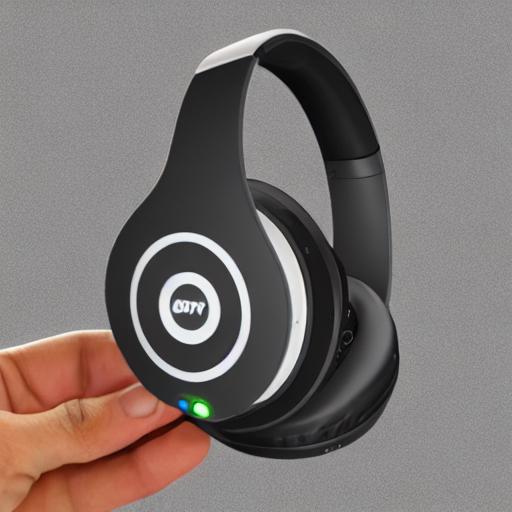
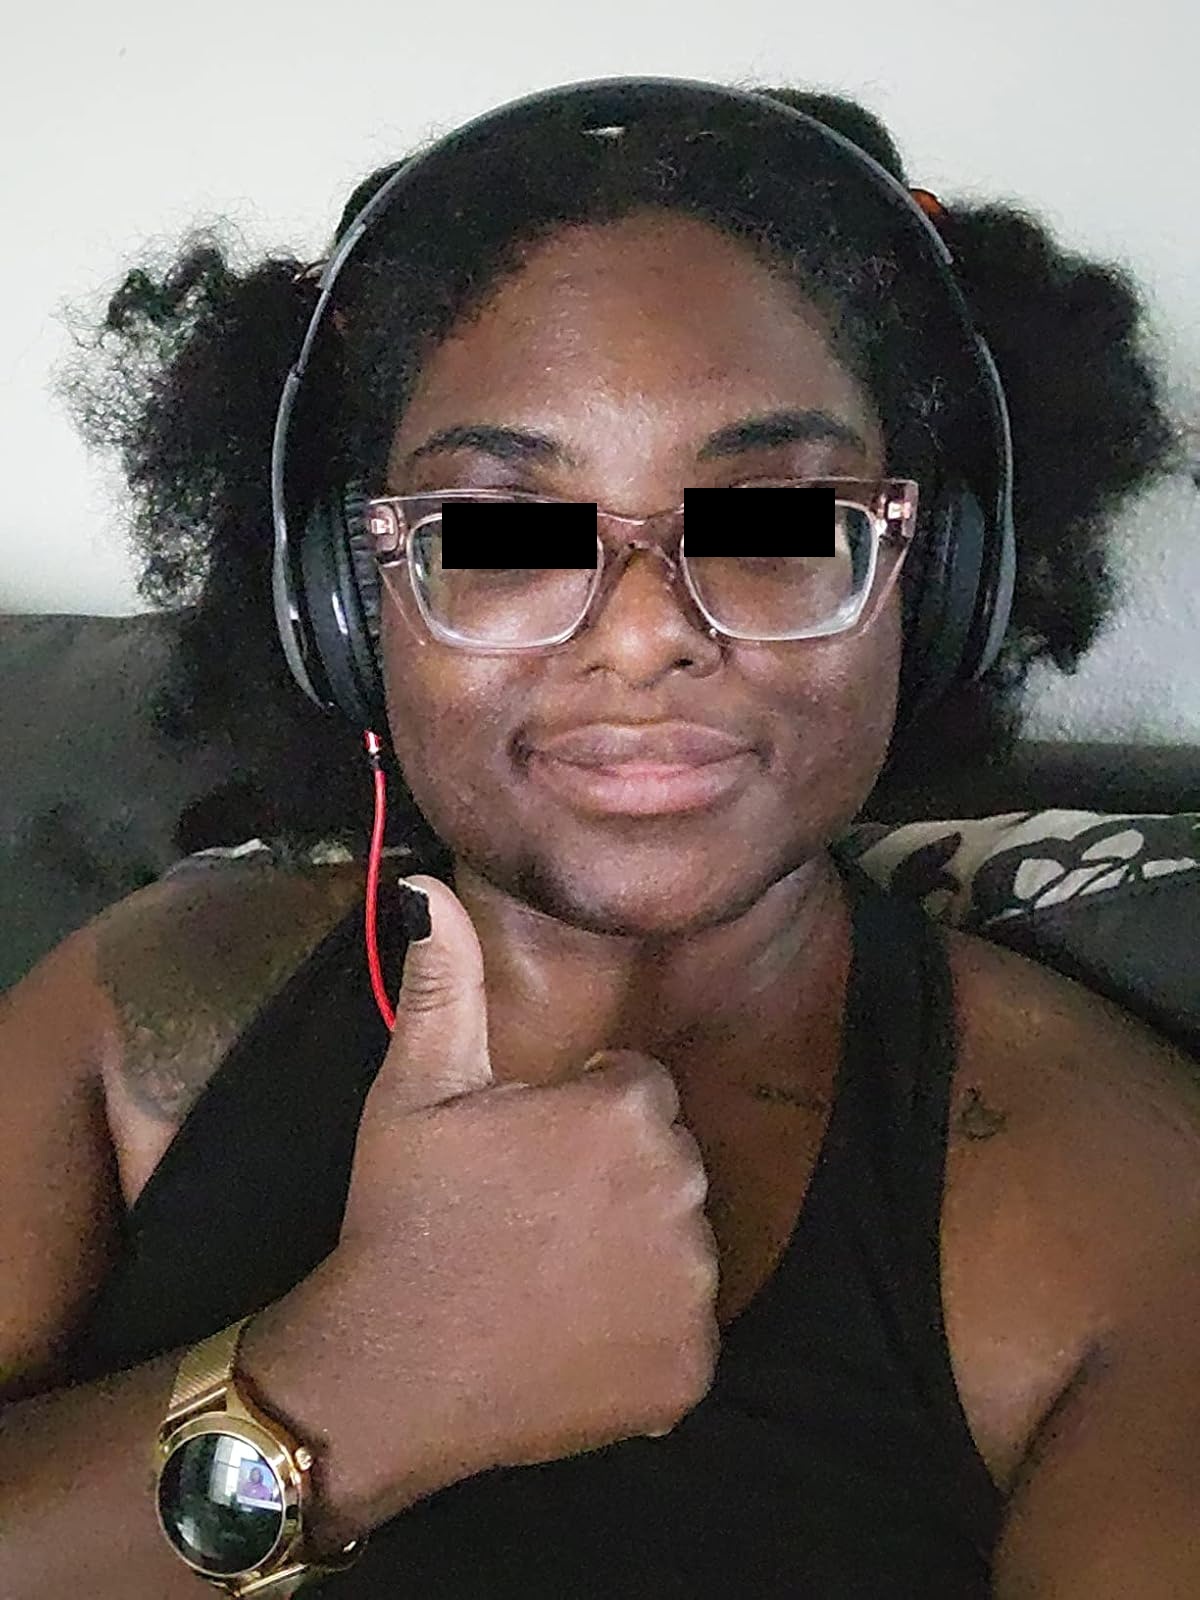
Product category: headphones
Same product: no